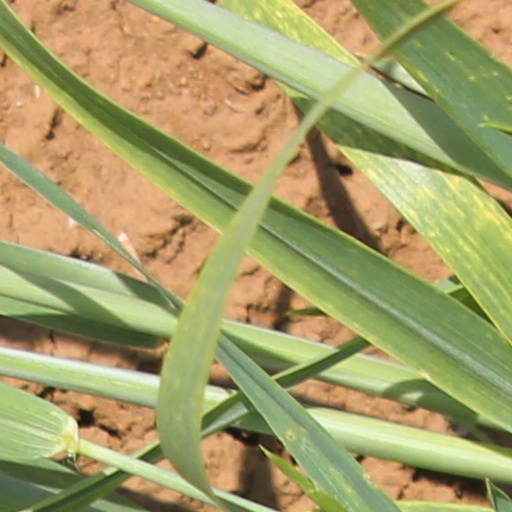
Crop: wheat